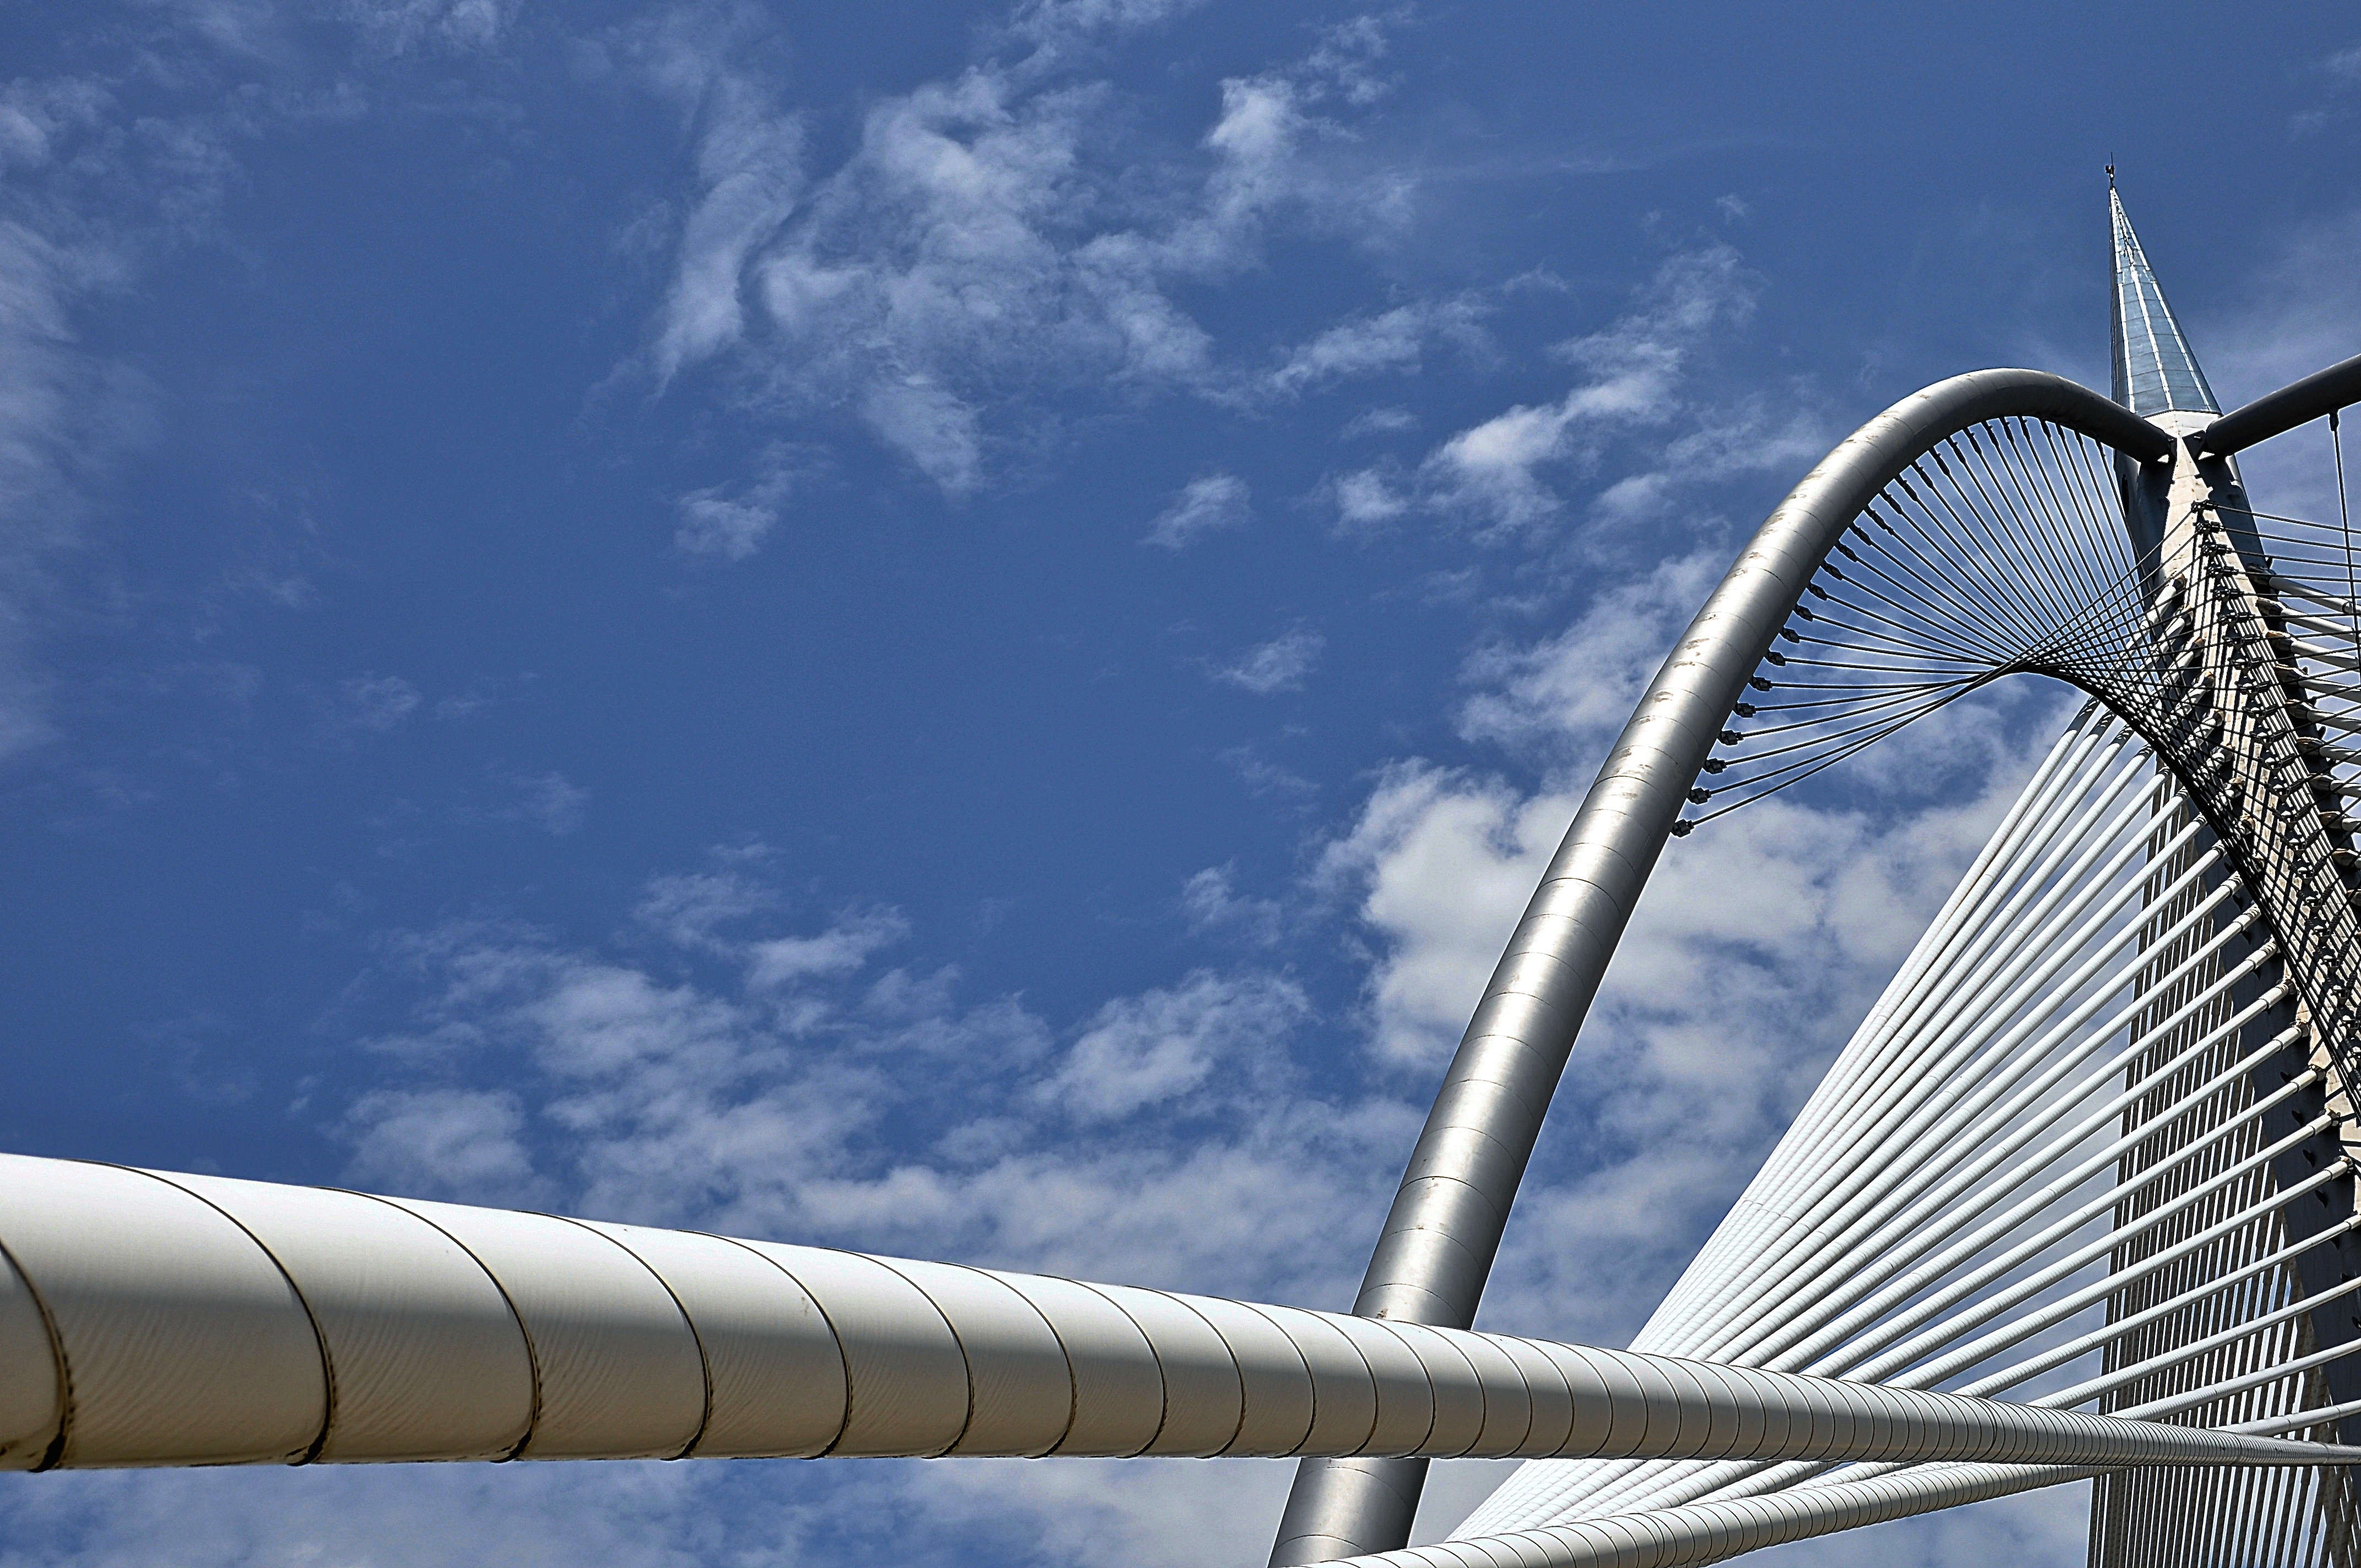
sky, wind, recreation, amusement park, mast, park, roller coaster, amusement ride, outdoor recreation, nonbuilding structure